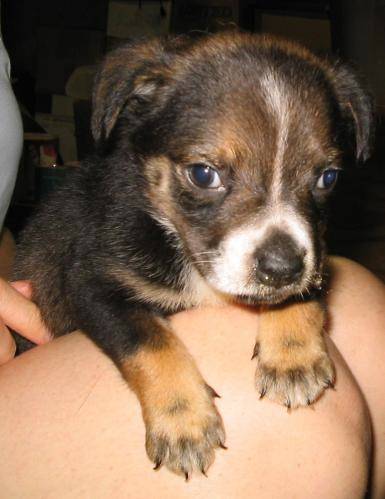
Label: dog